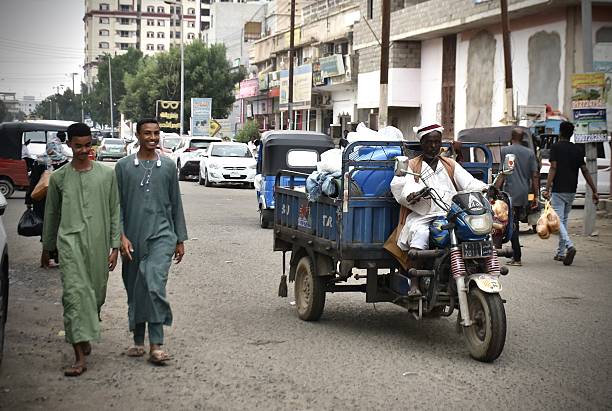
الوصف بالفصحى: تكتك يحمل بضاعة يسير في الشارع
التصنيف: Uncategorized